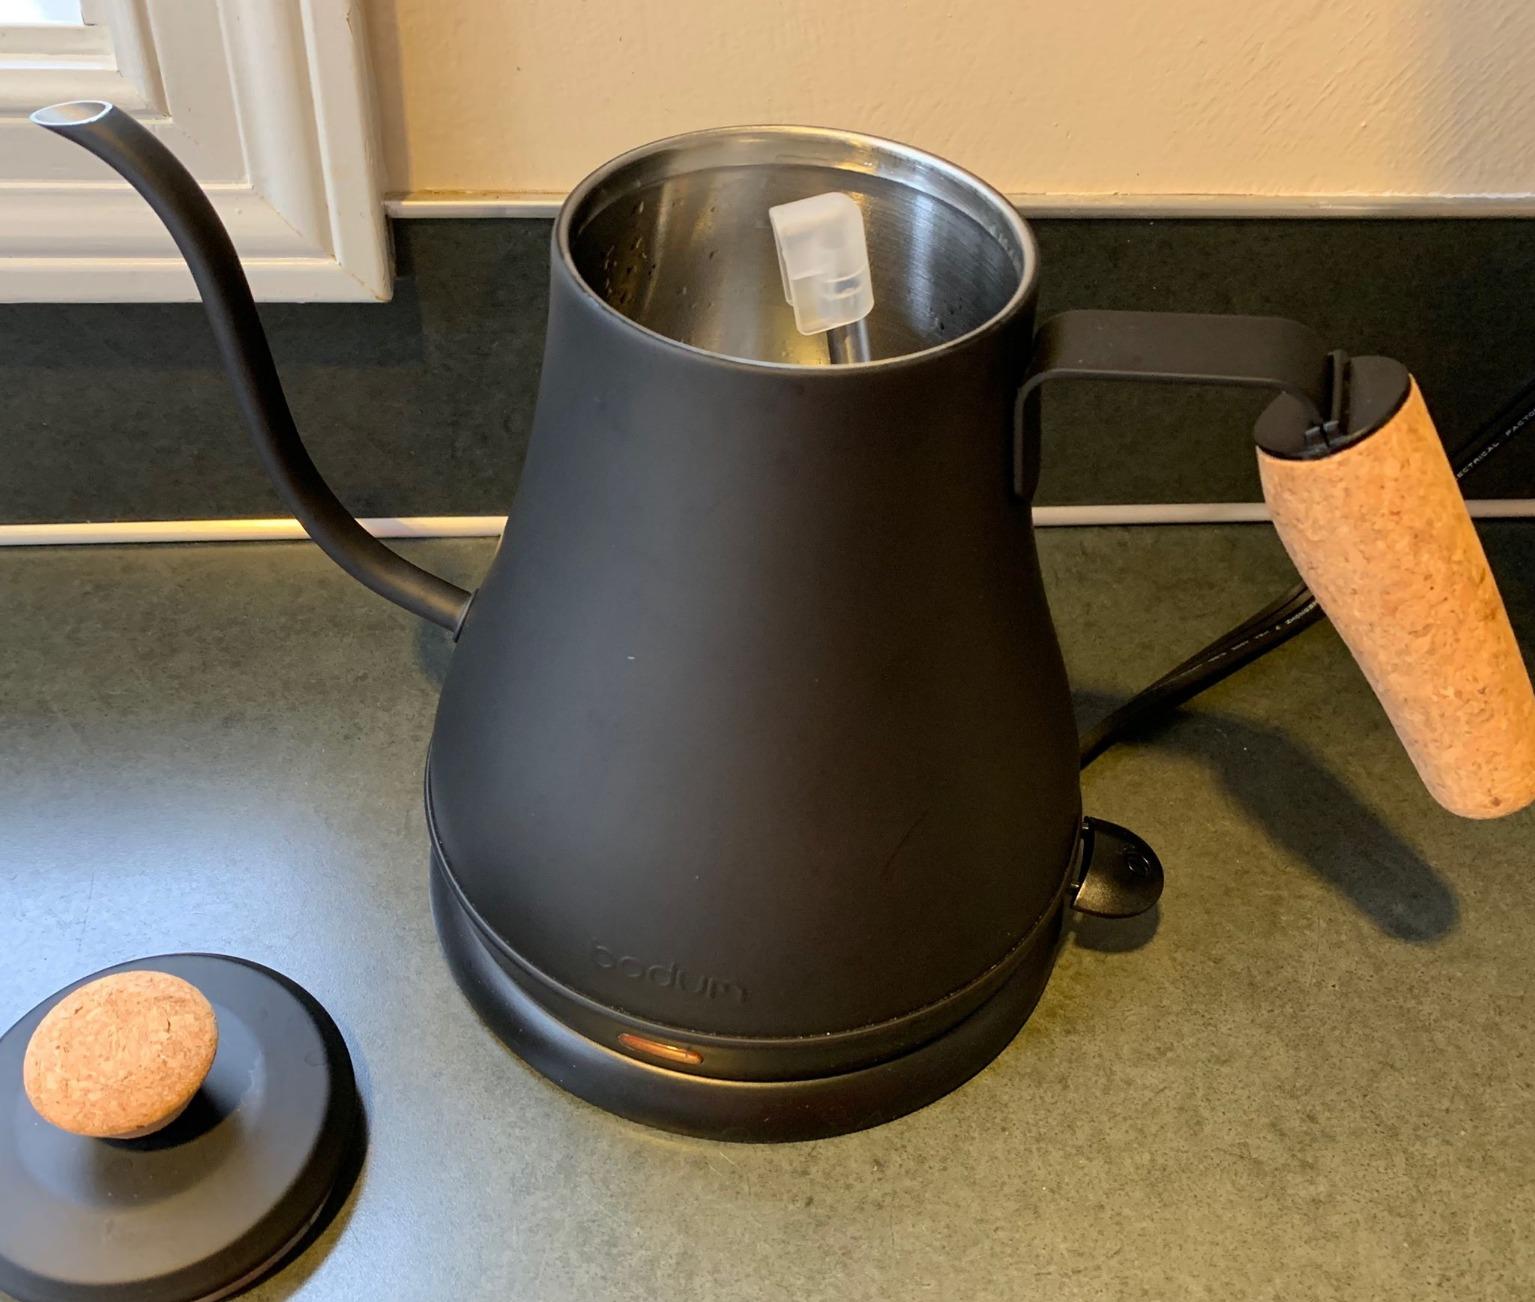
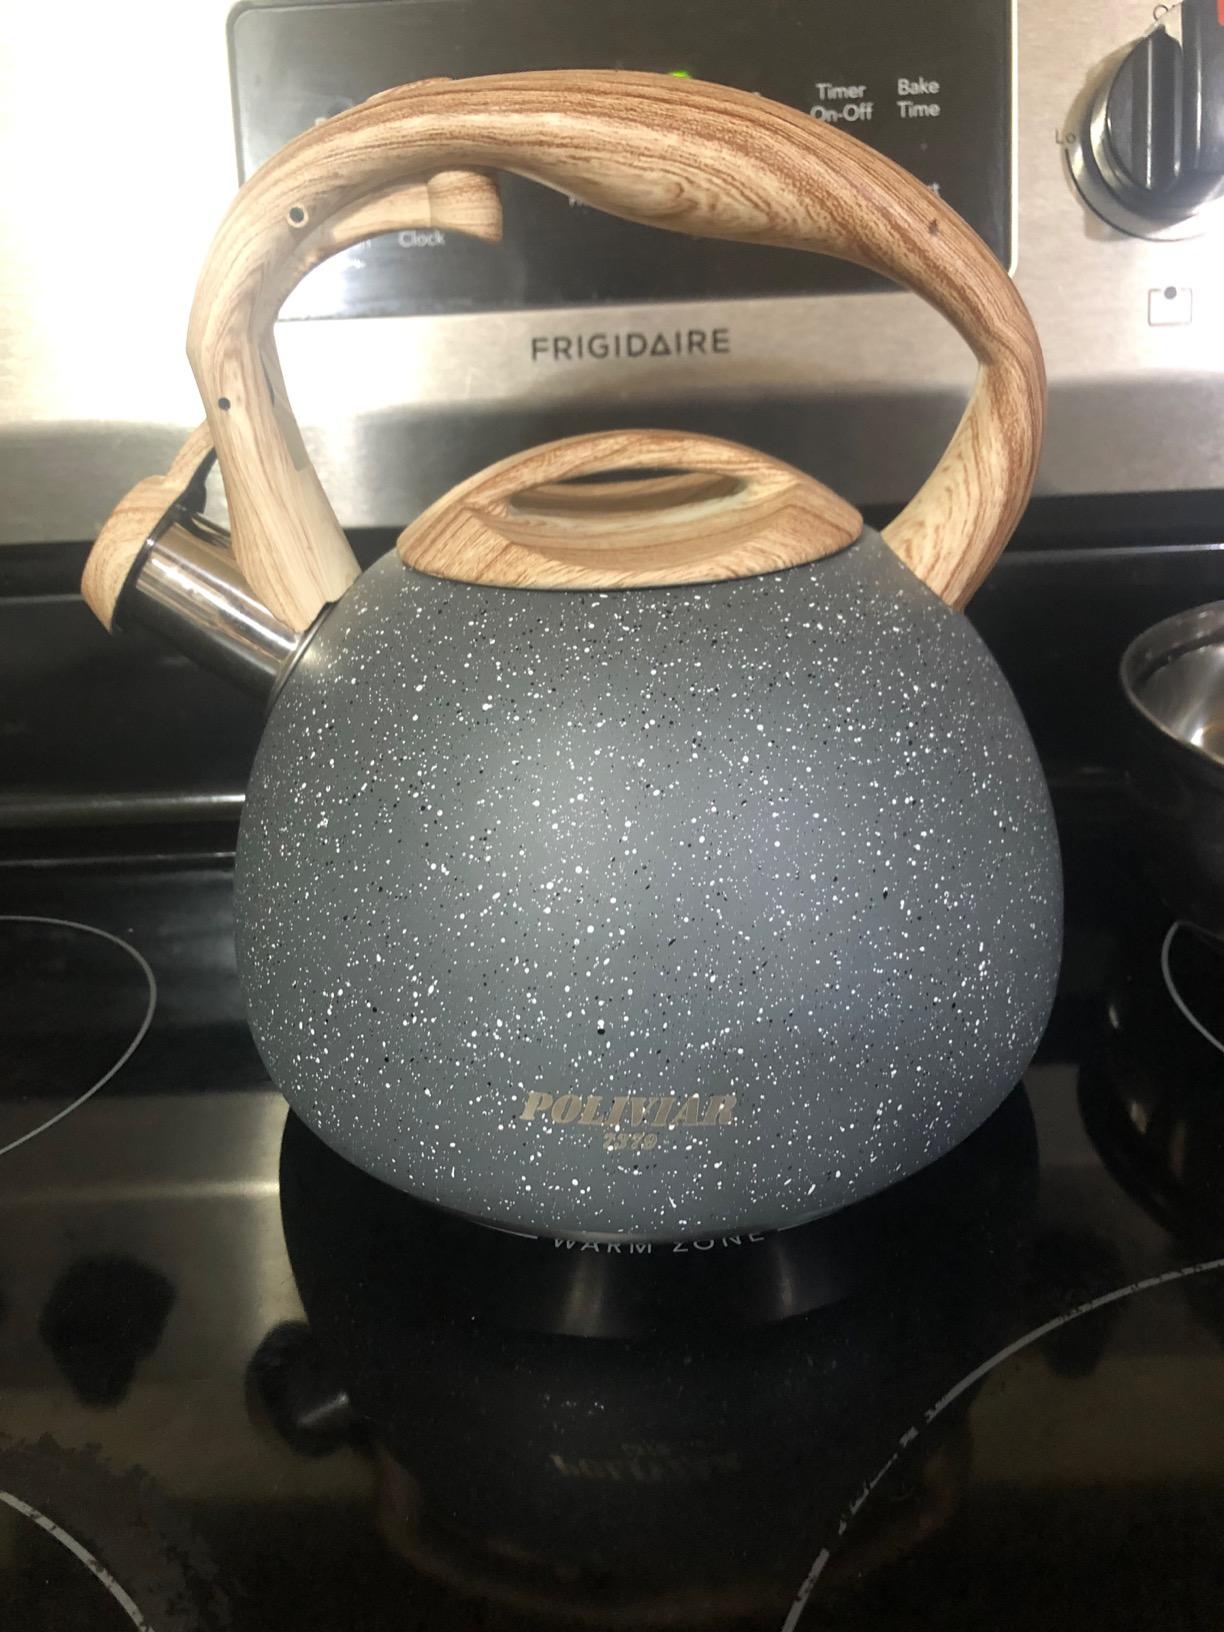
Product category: items_kettle
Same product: no